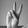
ASL letter: V